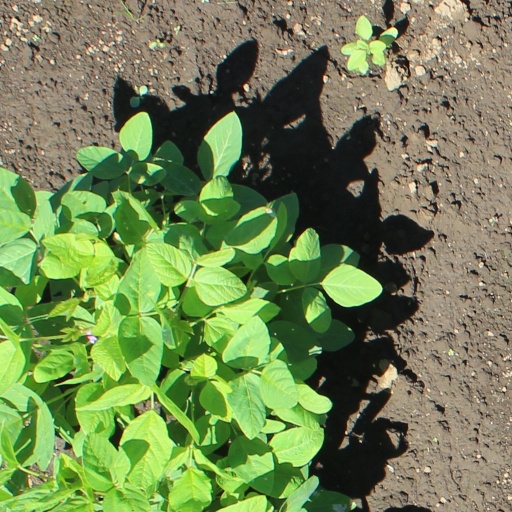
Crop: soybean